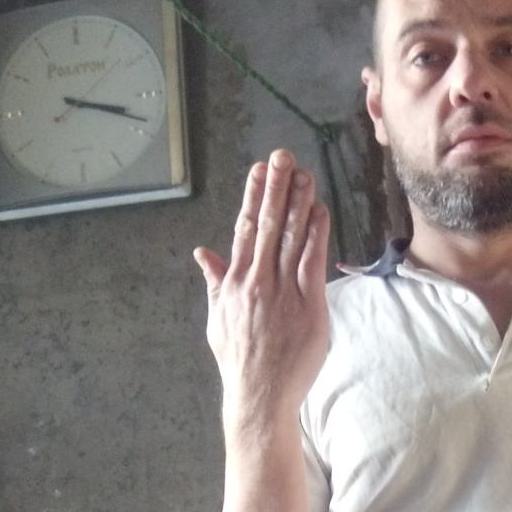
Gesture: stop_inverted